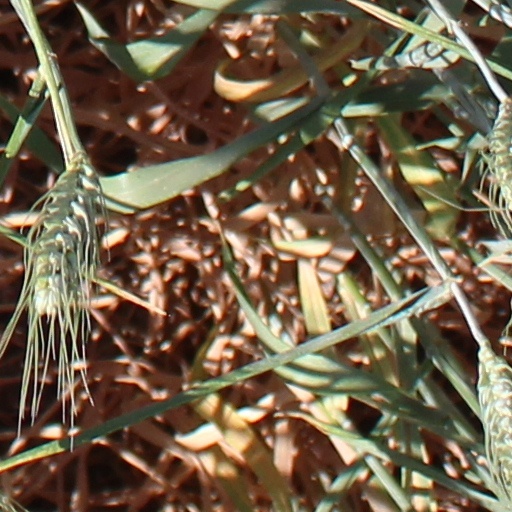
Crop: wheat